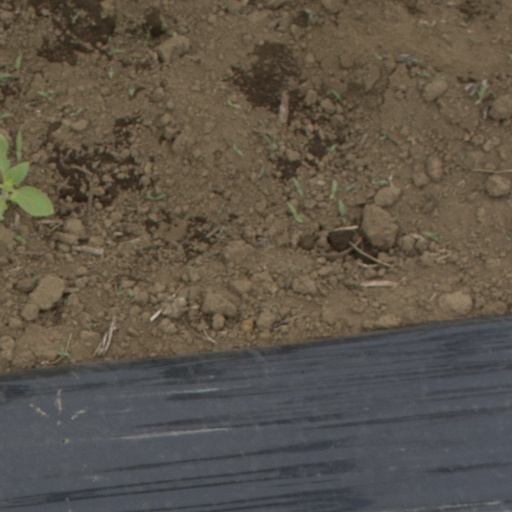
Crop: Jerusalem artichoke